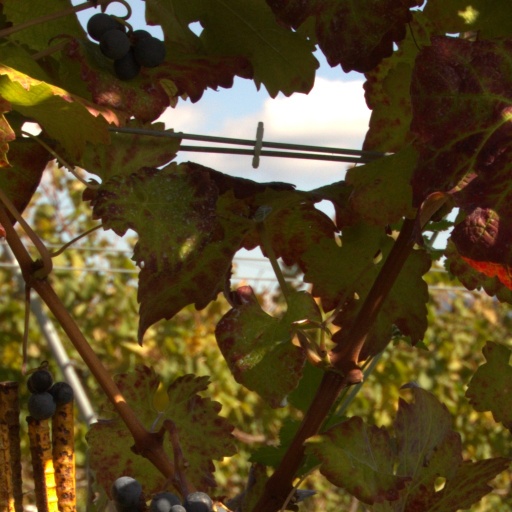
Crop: grape